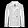
Label: Coat